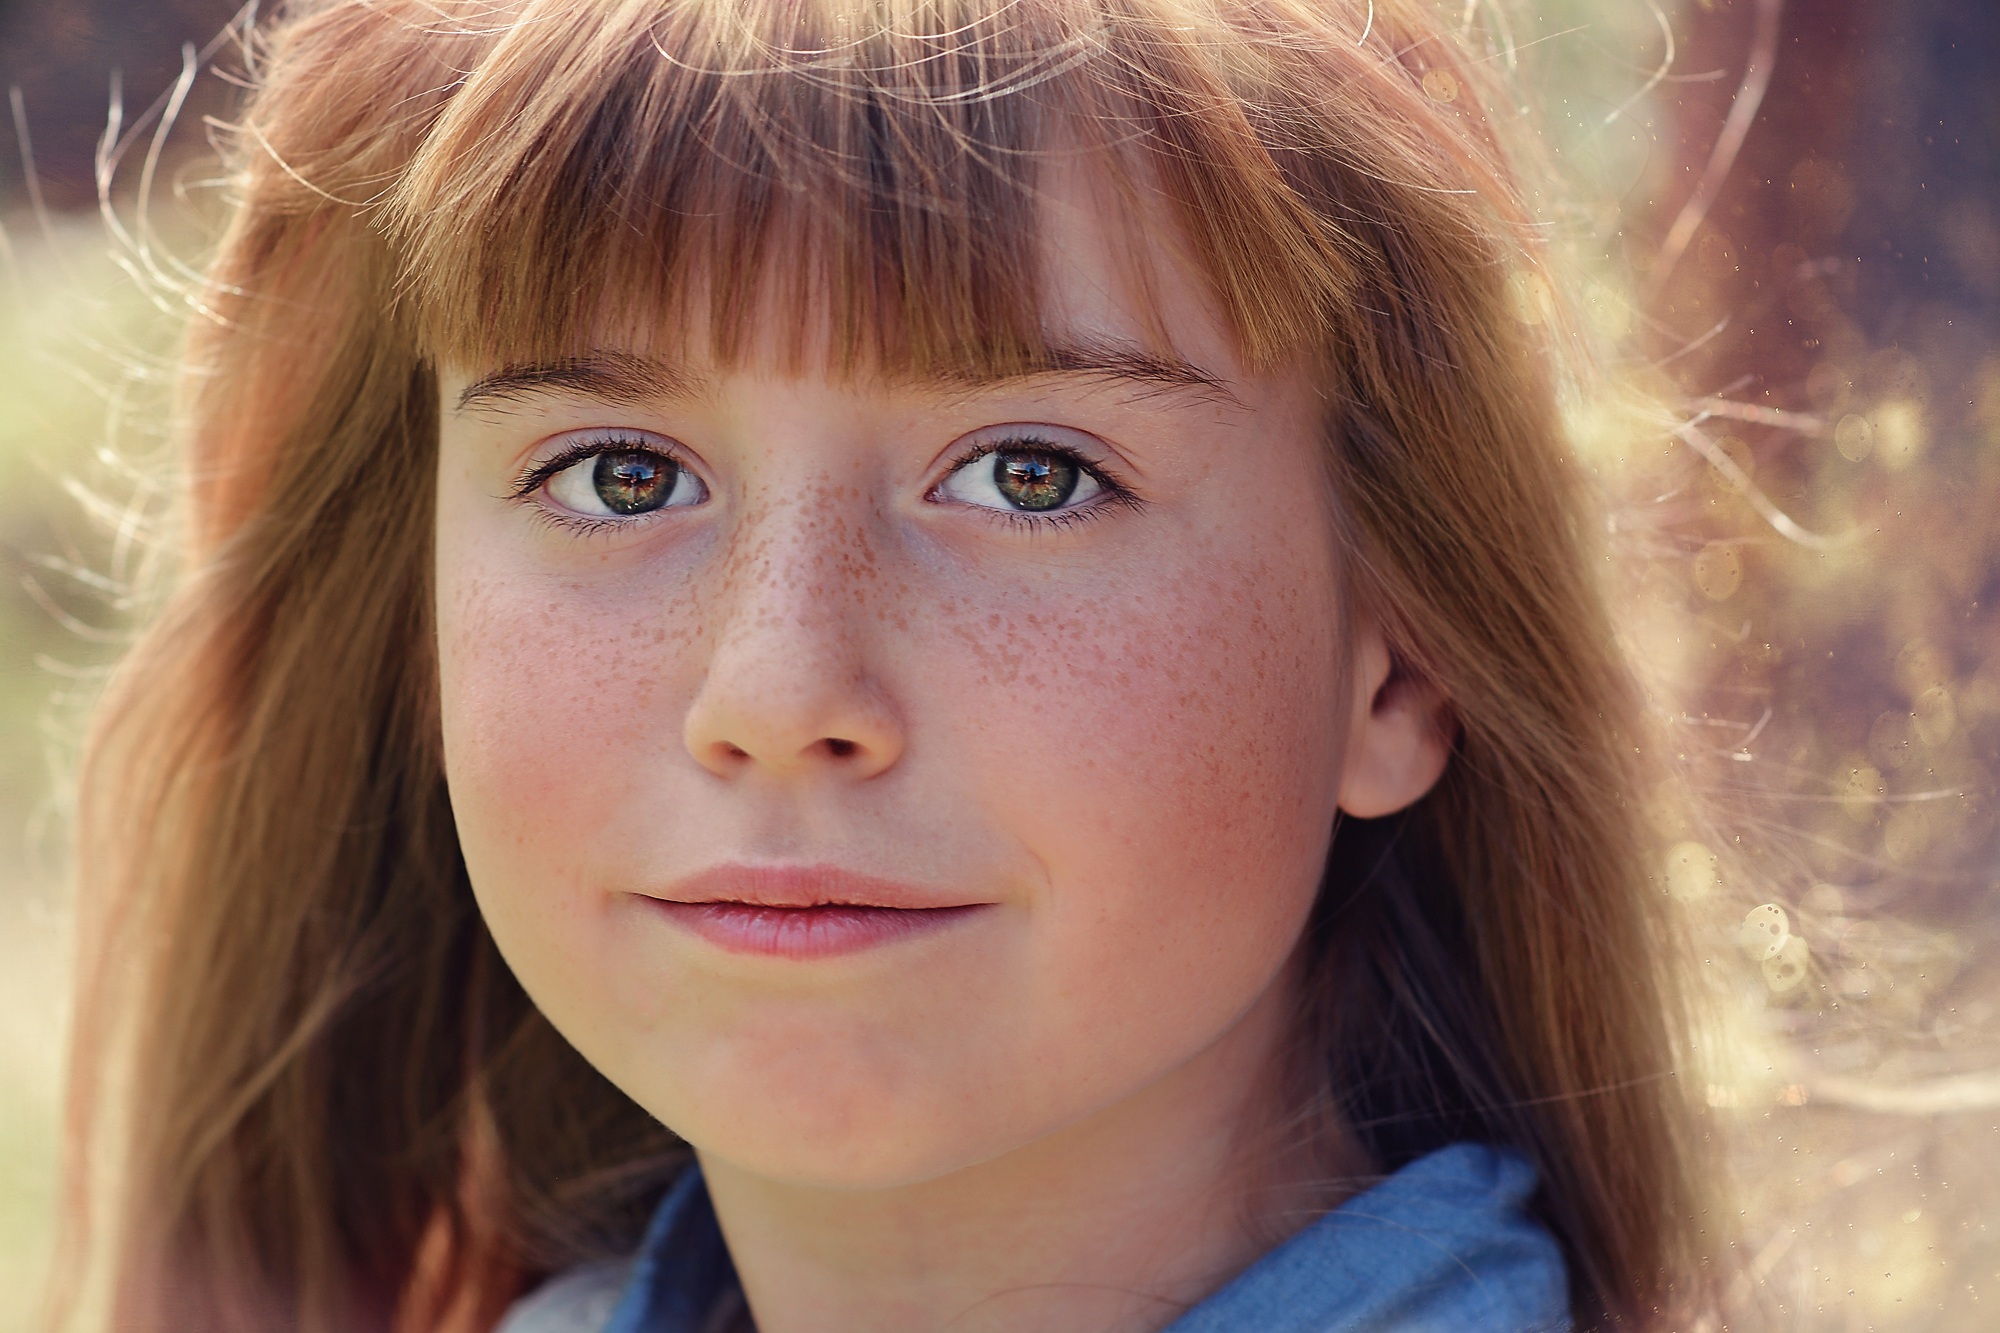
person, girl, hair, photography, view, female, portrait, model, child, human, blue, close, facial expression, lip, hairstyle, smile, long hair, freckle, close up, human body, face, nose, cheek, eye, head, skin, beauty, blond, organ, freckles, brown hair, portrait photography